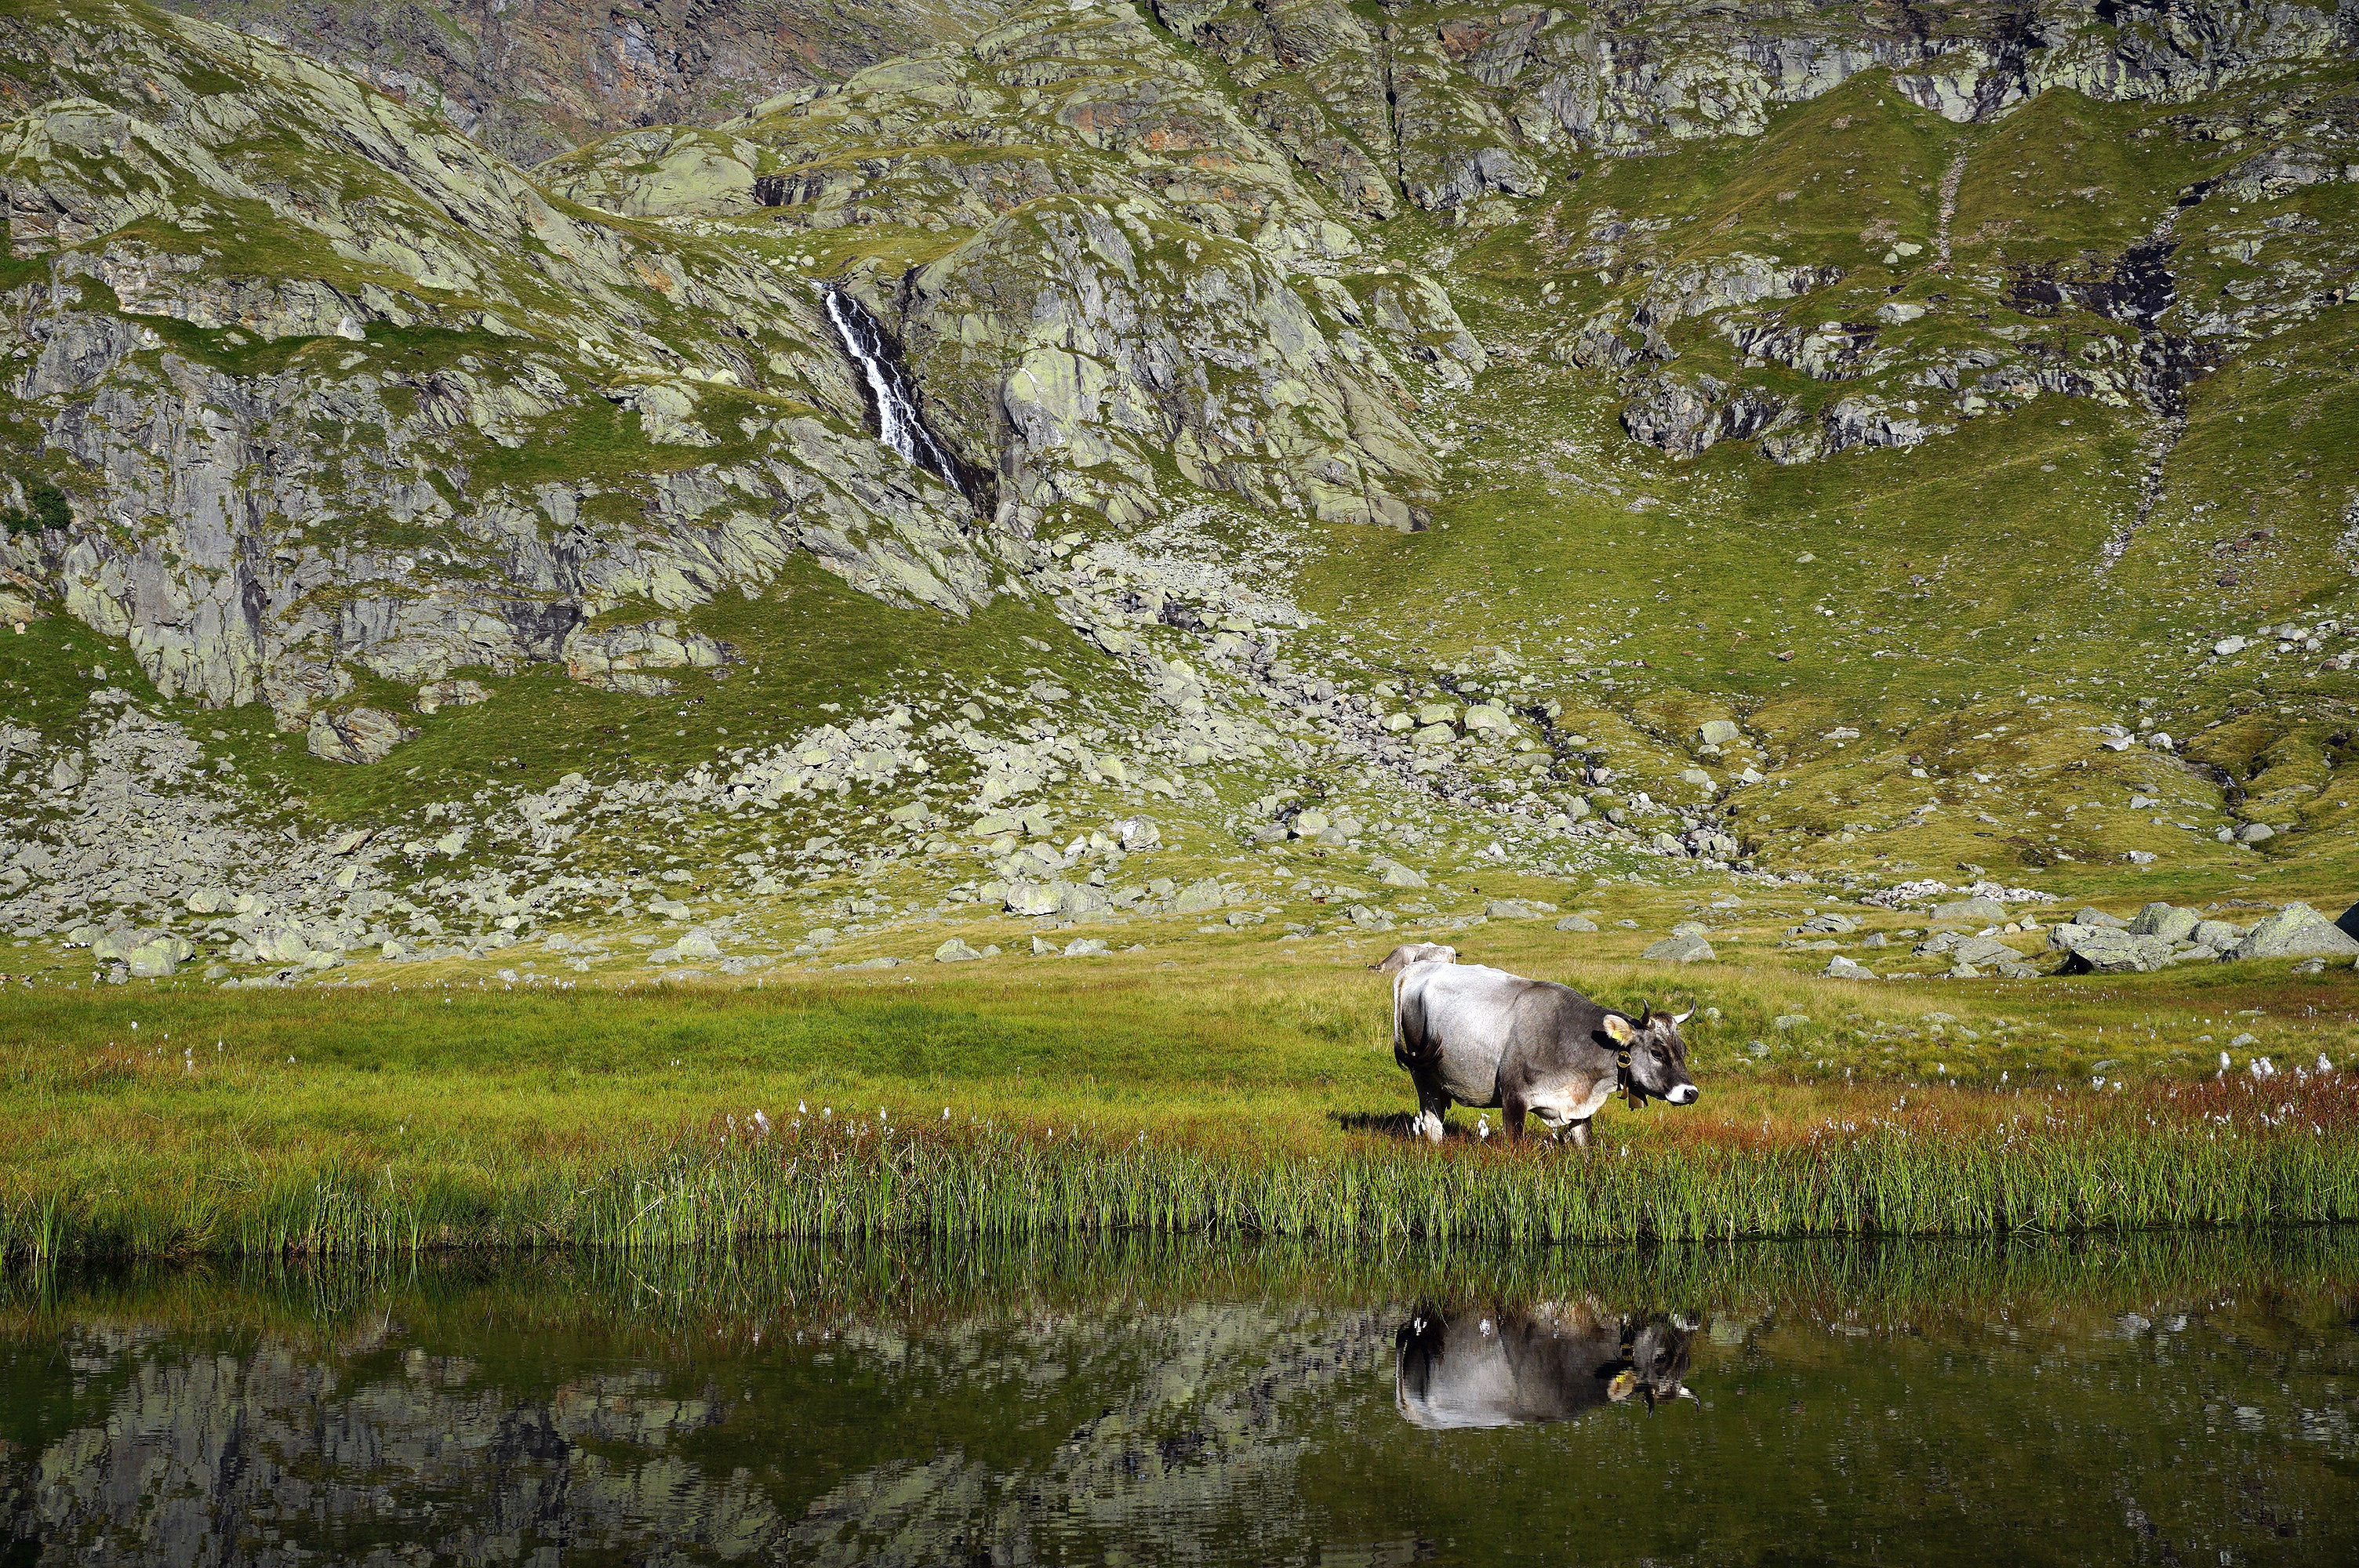
landscape, water, nature, grass, rock, waterfall, wilderness, mountain, hay, farm, meadow, flower, lake, animal, river, mountain range, stone, summer, wildlife, clear, green, cow, cattle, relax, pasture, grazing, livestock, sheep, fresh, italy, steep, season, prato, cows, stones, dream, relaxation, source, mountains, alps, wetland, vista, torrent, habitat, horns, green color, ecosystem, august, tundra, ladinia, south tyrol, merano, sudtirol, alto adige, romantica, summer holidays, valle stretta, hochmuth, spronser, kasersee, natural environment